How to Start Your Own Country (film)

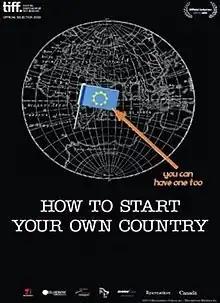
Toronto International Film Festival poster

How to Start Your Own Country is a 2010 Canadian documentary film directed by Jody Shapiro and written by Shapiro and Denis Seguin. Produced by Phyllis Laing and Shapiro, the film explores various aspects of micronationalism and features interviews with several prominent micronationalists. The production studios for the film are Buffalo Gal Pictures and Everyday Pictures. "How to Start Your Own Country" had its world premiere at the 35th Toronto International Film Festival on 10 September 2010.